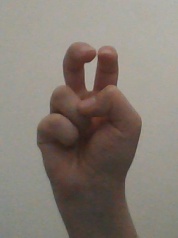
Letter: toot